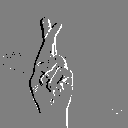
ASL letter: r